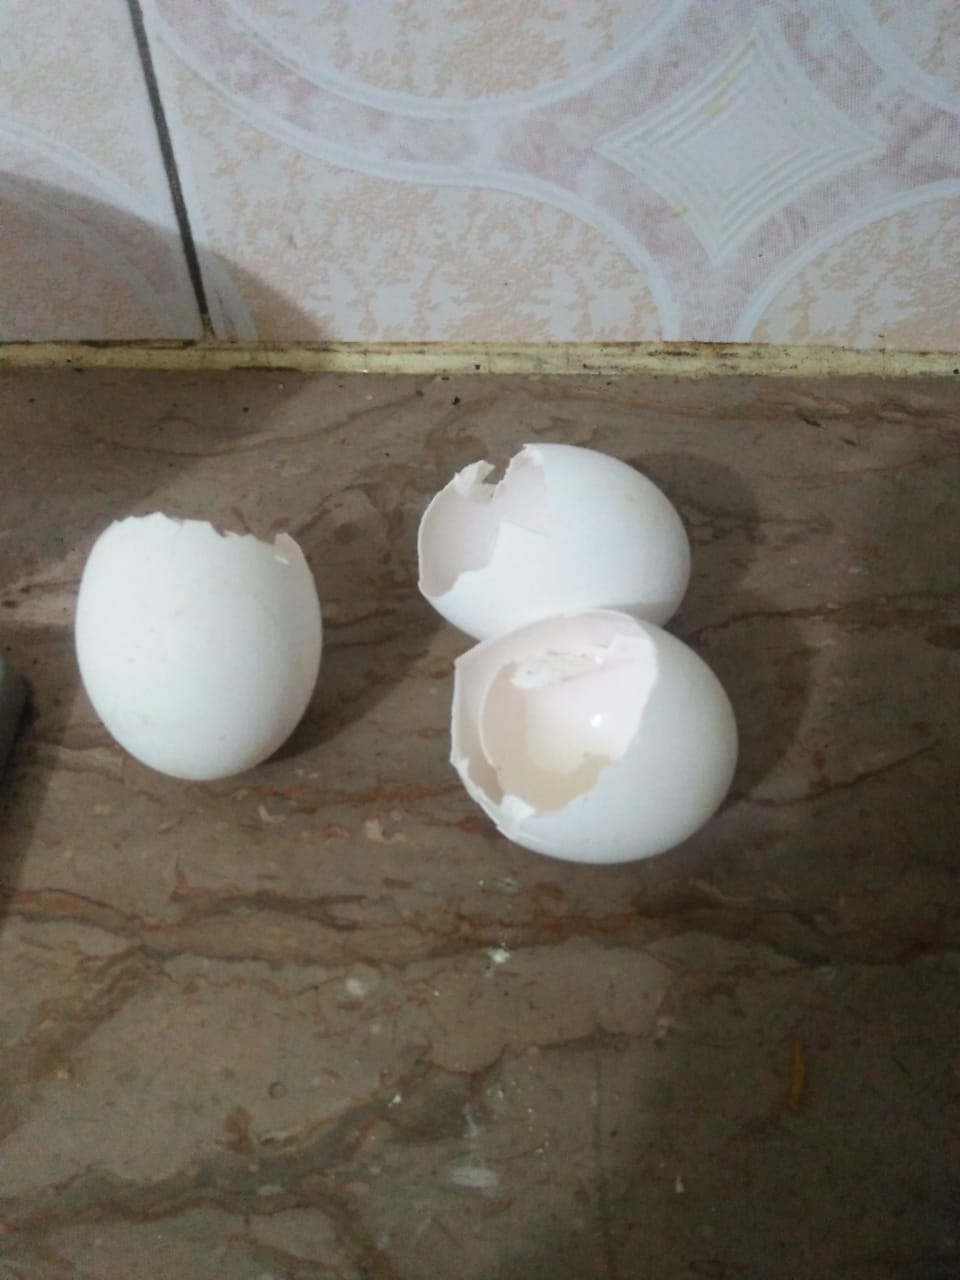
Label: eggshells